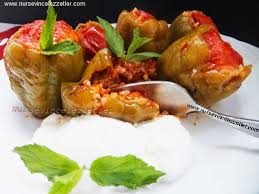
Yemek: biber_dolmasi